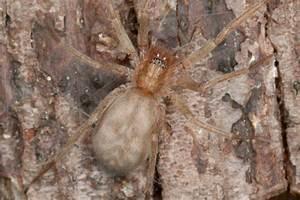
spider